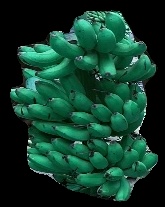
Variety: rasbale
Grade: grade1